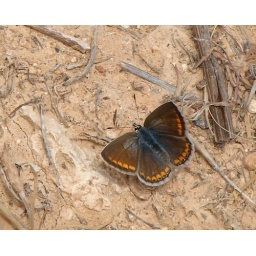
A female Escher's Blue butterfly close to the beach near Hersonissos.